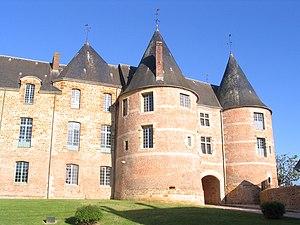
Le château de Gacé est un édifice des XIVᵉ siècle-XVIIIᵉ siècle situé à Gacé, dans le département de l'Orne en région Normandie. Il fait l'objet d'une inscription au titre des Monuments historiques depuis le 6 mai 1968.
Gacé est une commune française, située dans le département de l'Orne en région Normandie, peuplée de 1 861 habitants.
Cet article recense les monuments historiques de l'Orne, en France.